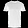
Label: T - shirt / top